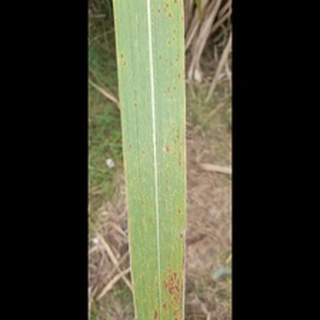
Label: sugarcane_rust